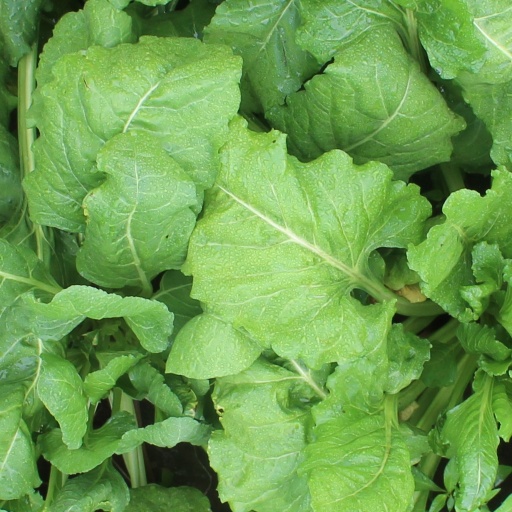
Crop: sugar beet